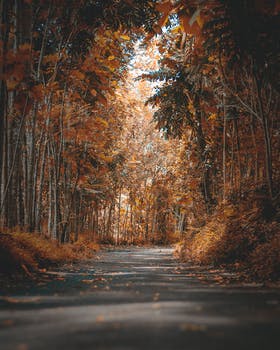
Label: No Watermark